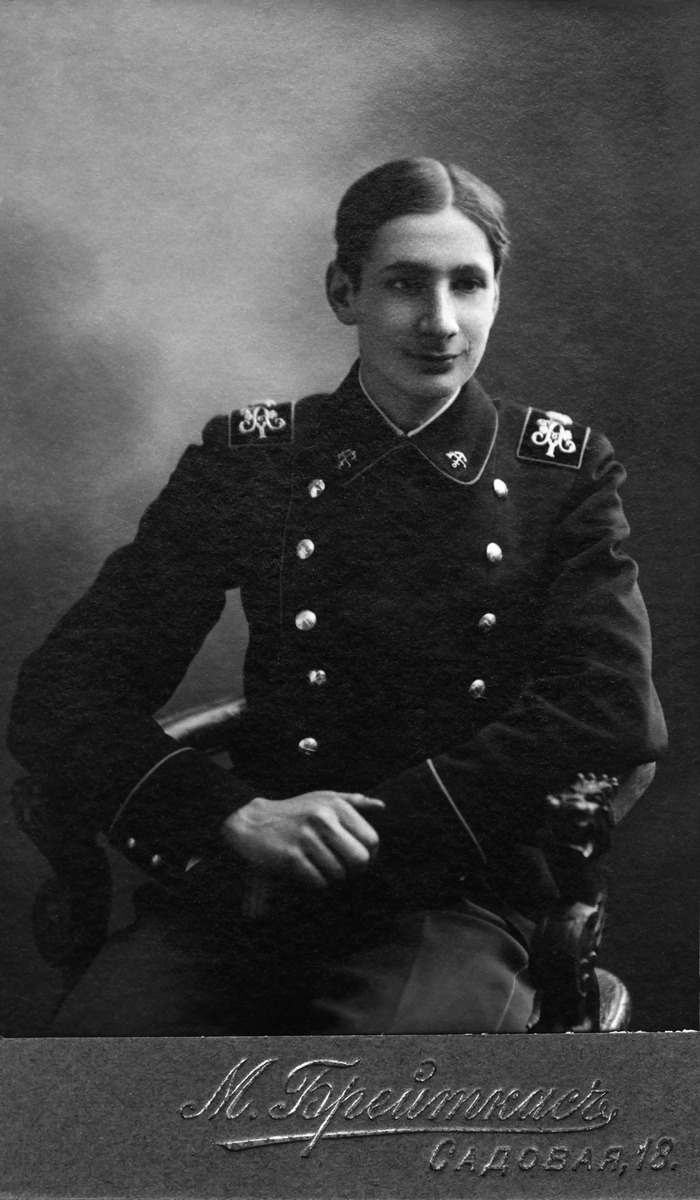
Juri Mogiliansky juuri Nikolajevin ratsuväkikoulun päättäneenä Petrogradissa 1914
sisällön kuvaus: Juri Mogiliansky juuri Nikolajevin ratsuväkikoulun päättäneenä Petrogradissa 1914. Joutui heti 1. maailmansotaan, meni vallankumouksen jälkeen henkivartiokaartin kasakkarykmenttiin kenraali Wrangelin joukkoihin, pakeni laivalla Konstantinopoliin

n.

yhdeksi vuodeksi ja sieltä Serbiaan ratatöihin ja 1923 Suomeen ensimmäisen kerran. mustavalkoinen
Kuvaaja: Breitkasj, M., valokuvaaja
Ajankohta: kuvausaika 1914
Aiheet: venäläiset, venäläisyys, muotokuvat, univormut, sotilaat, ulaanit